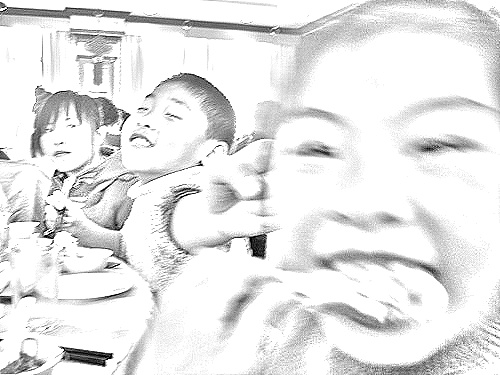
Portrait style: Sketch Portrait